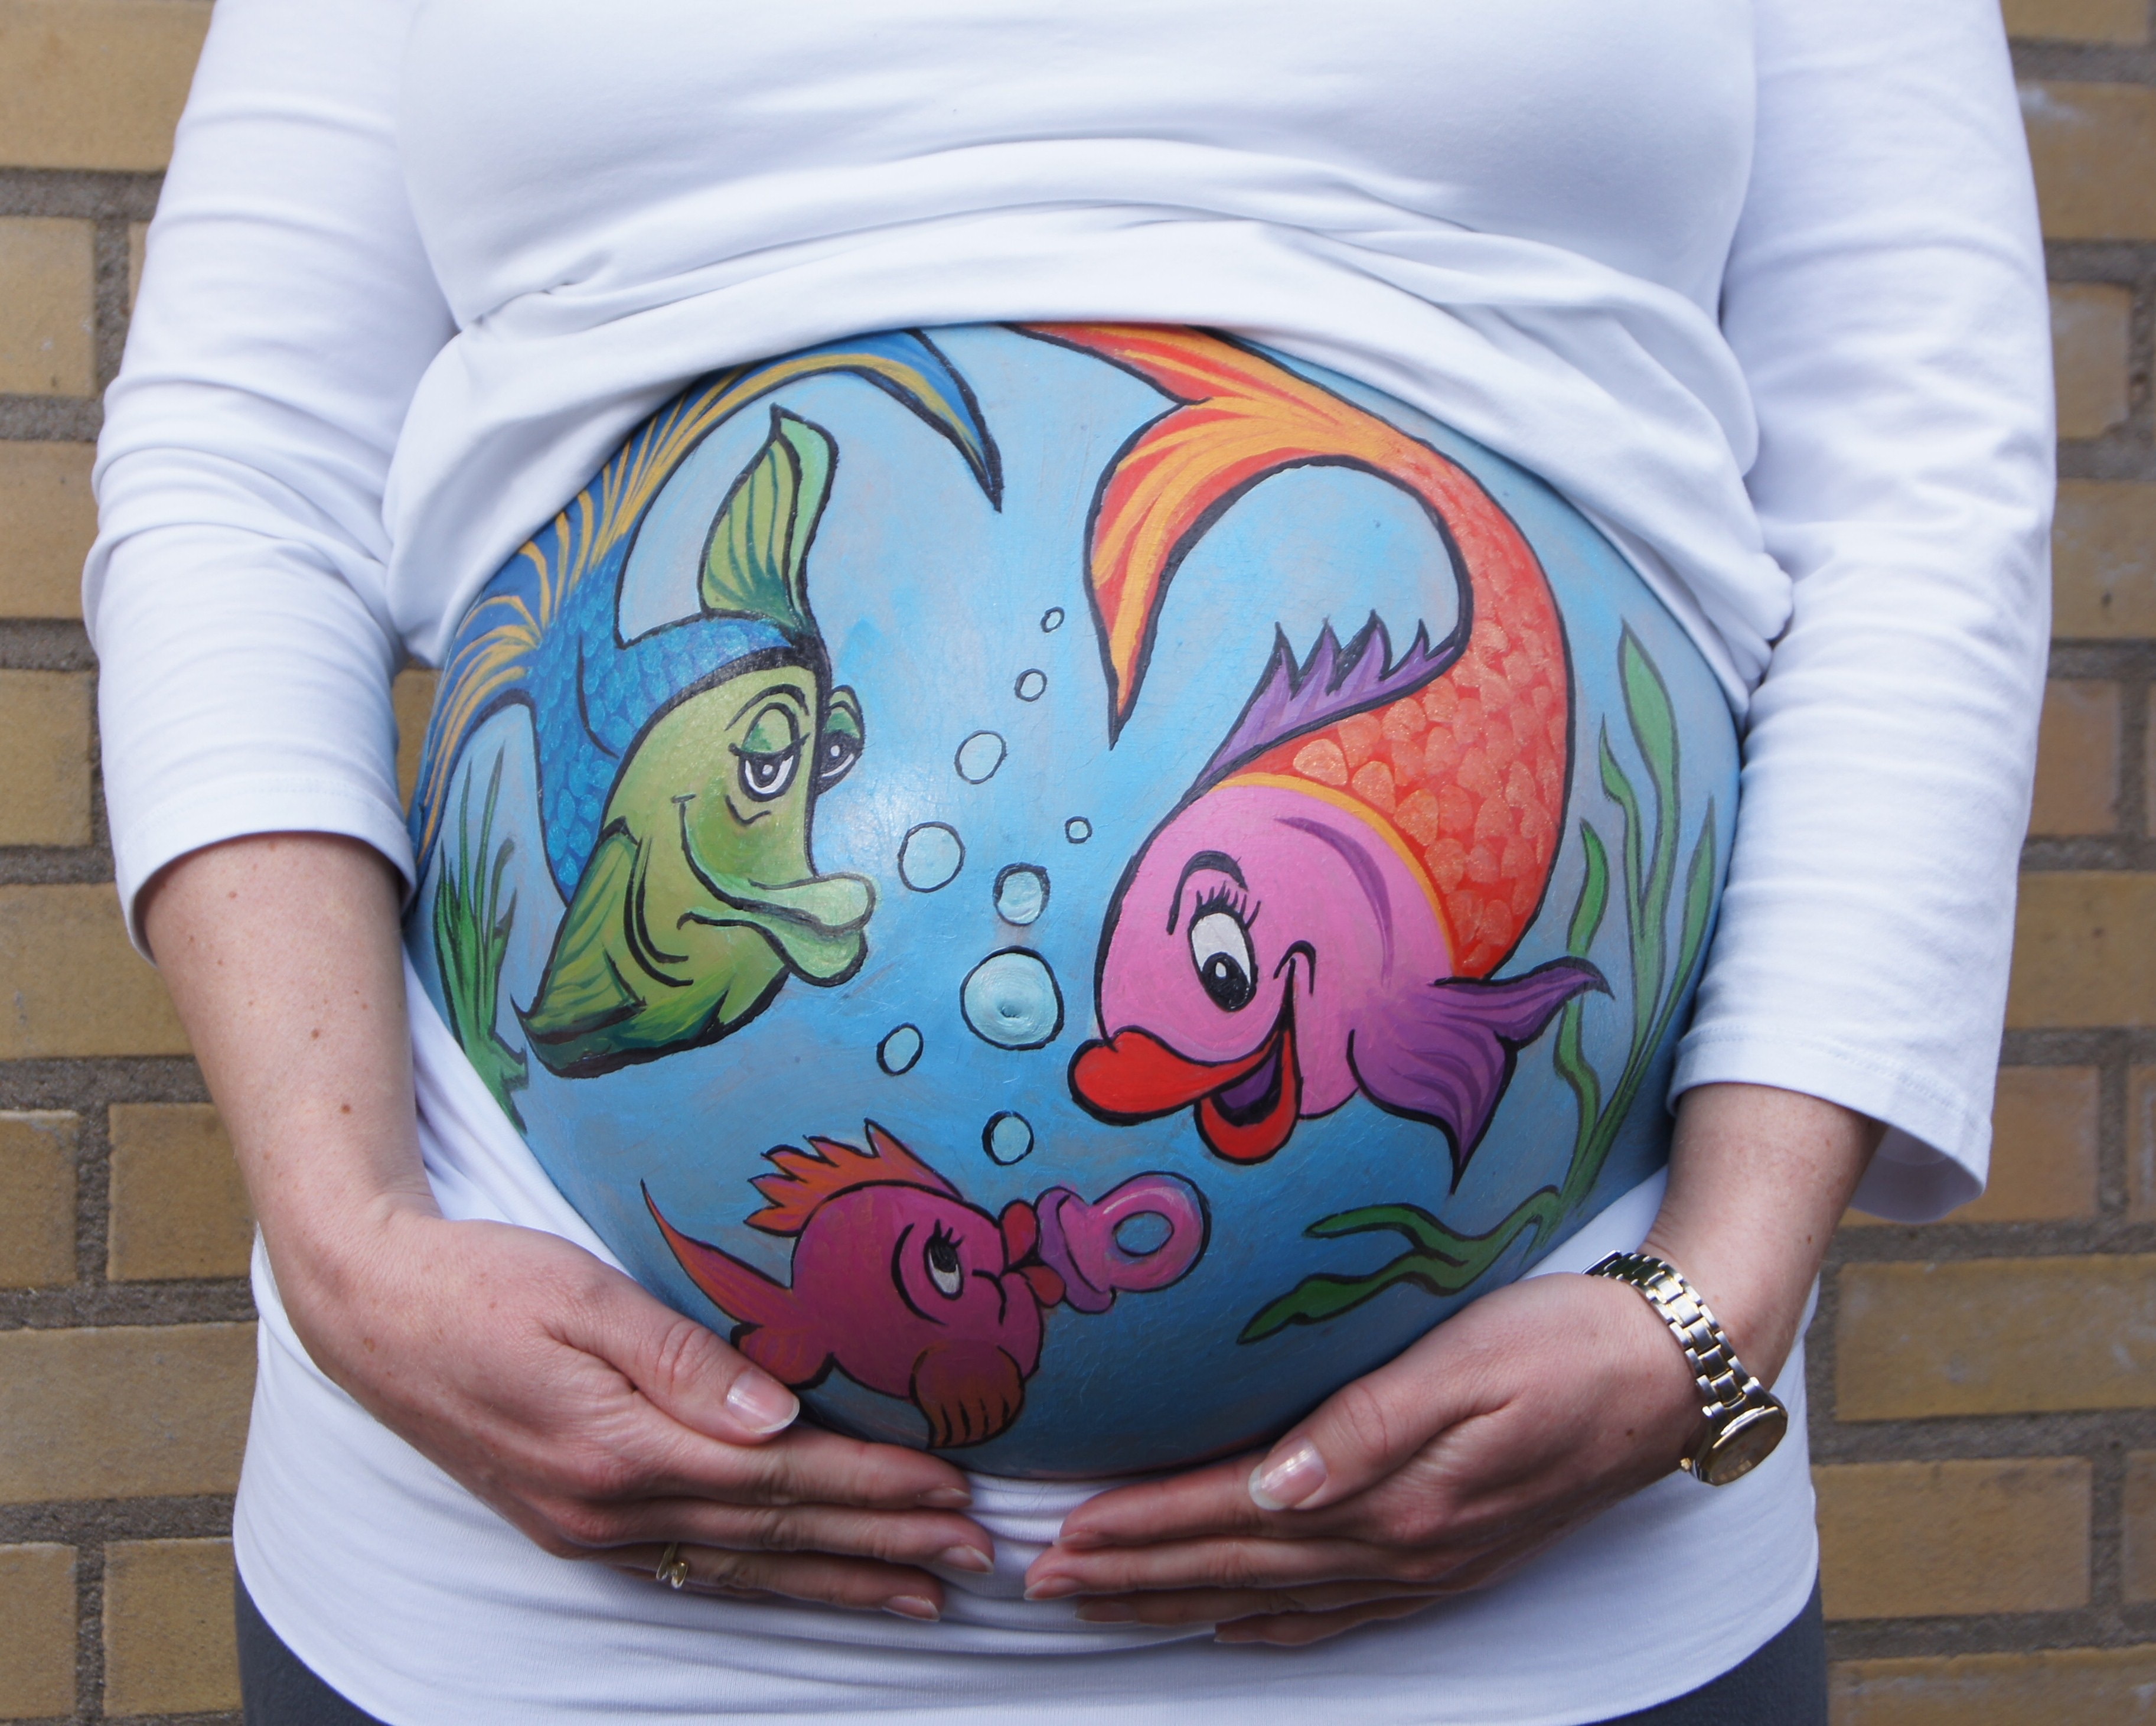
color, blue, fish, baby, human body, art, head, pregnant, organ, bellypaint, belly painting, in forecast